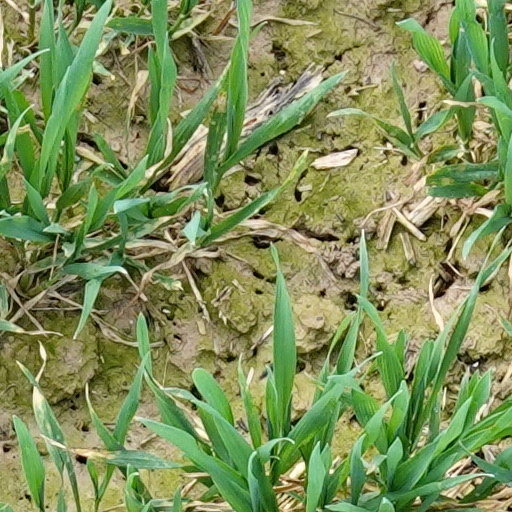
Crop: wheat